1880 United States presidential election

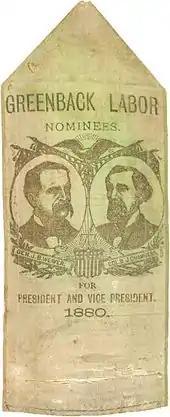
Weaver–Chambers campaign ribbon

James Baird Weaver was born in Ohio, and moved to Iowa as a boy when his family claimed a homestead on the frontier. He became politically active as a young man and was an advocate for farmers and laborers, joining and quitting several political parties in the furtherance of the progressive causes in which he believed. After serving in the Union Army in the Civil War, Weaver returned to Iowa and worked for the election of Republican candidates. After making several unsuccessful attempts at Republican nominations to various offices, and growing dissatisfied with the conservative wing of the party, in 1877 Weaver switched to the Greenback Party, advocating an increased money supply and stricter regulation of big business. As a Greenbacker with Democratic support, Weaver won election to the House of Representatives in 1878.